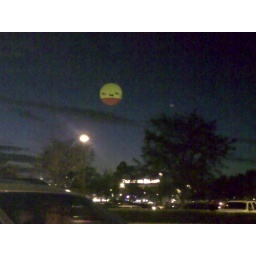
On the way back to the hotel, saw this big yellow thing in the sky